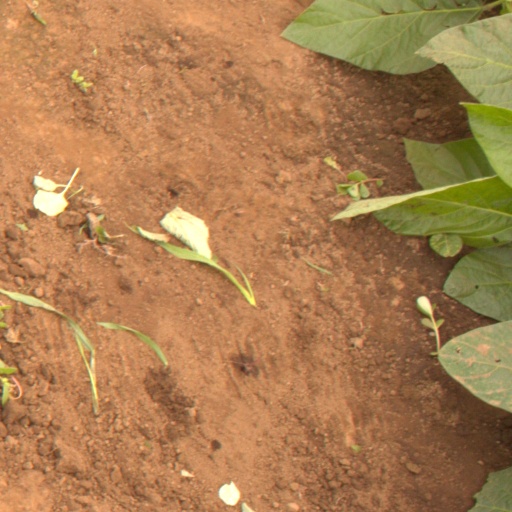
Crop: soybean